Carpoolers (film)

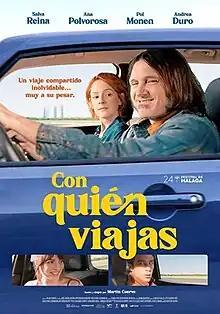
Theatrical release poster

Carpoolers is a 2021 Spanish comedy thriller road movie written and directed by Martín Cuervo which stars Salva Reina, Ana Polvorosa, Andrea Duro, and Pol Monen.